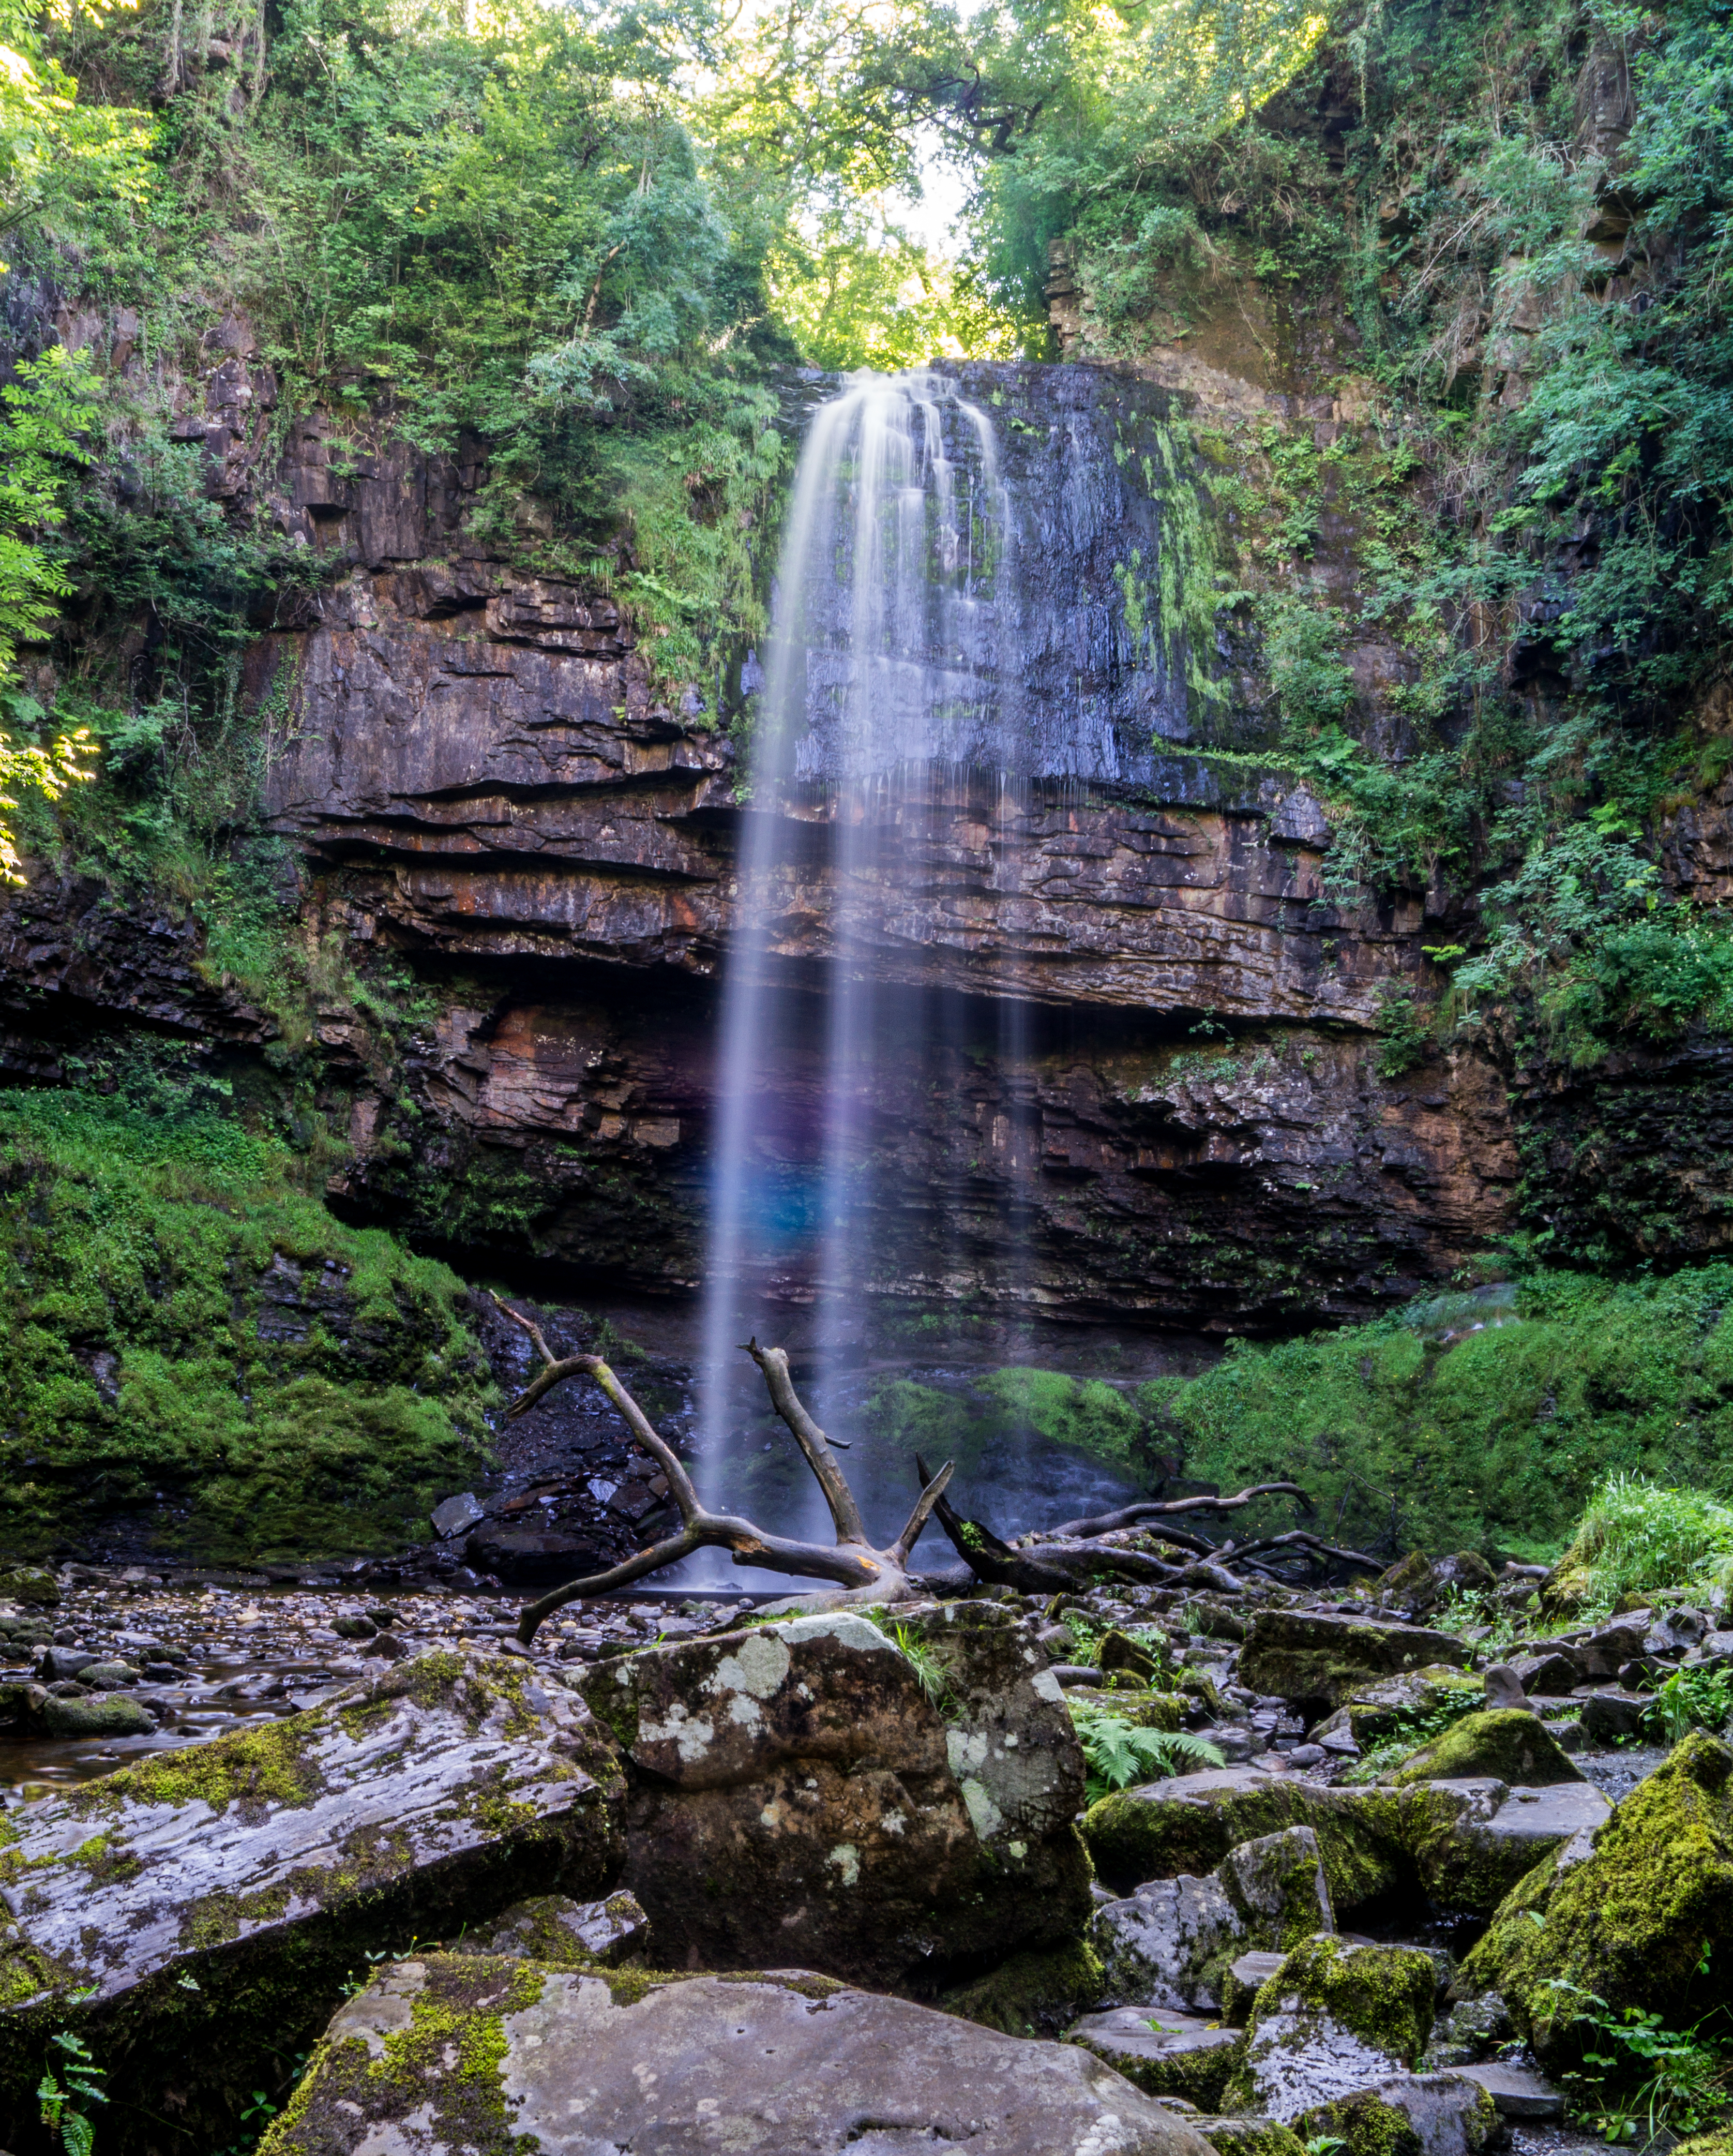
tree, water, forest, rock, waterfall, wilderness, fall, summer, moss, stream, green, park, rocky, national park, body of water, brecon, trees, rocks, long, national, wales, exposure, rainforest, falls, ravine, waterfalls, wasserfall, woodland, water feature, watercourse, beacons, powys, henrhyd, state park